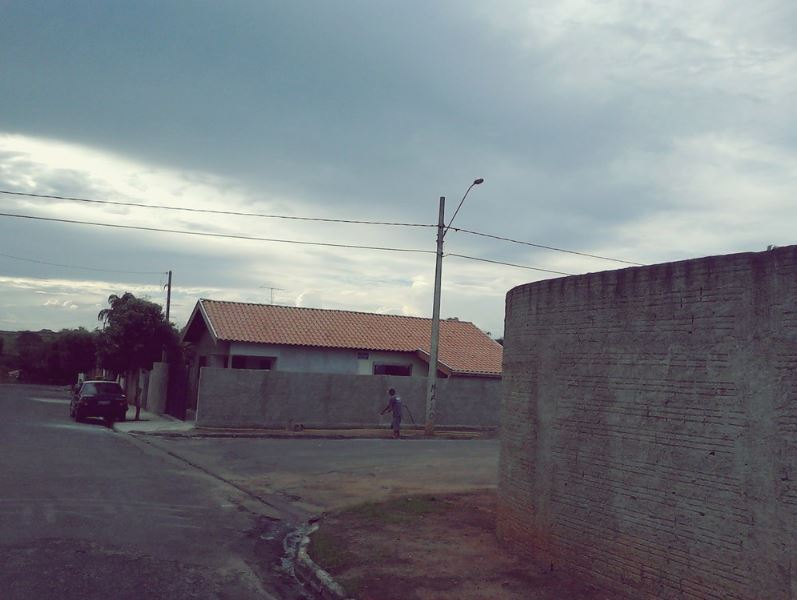
Fire: no
Smoke: no